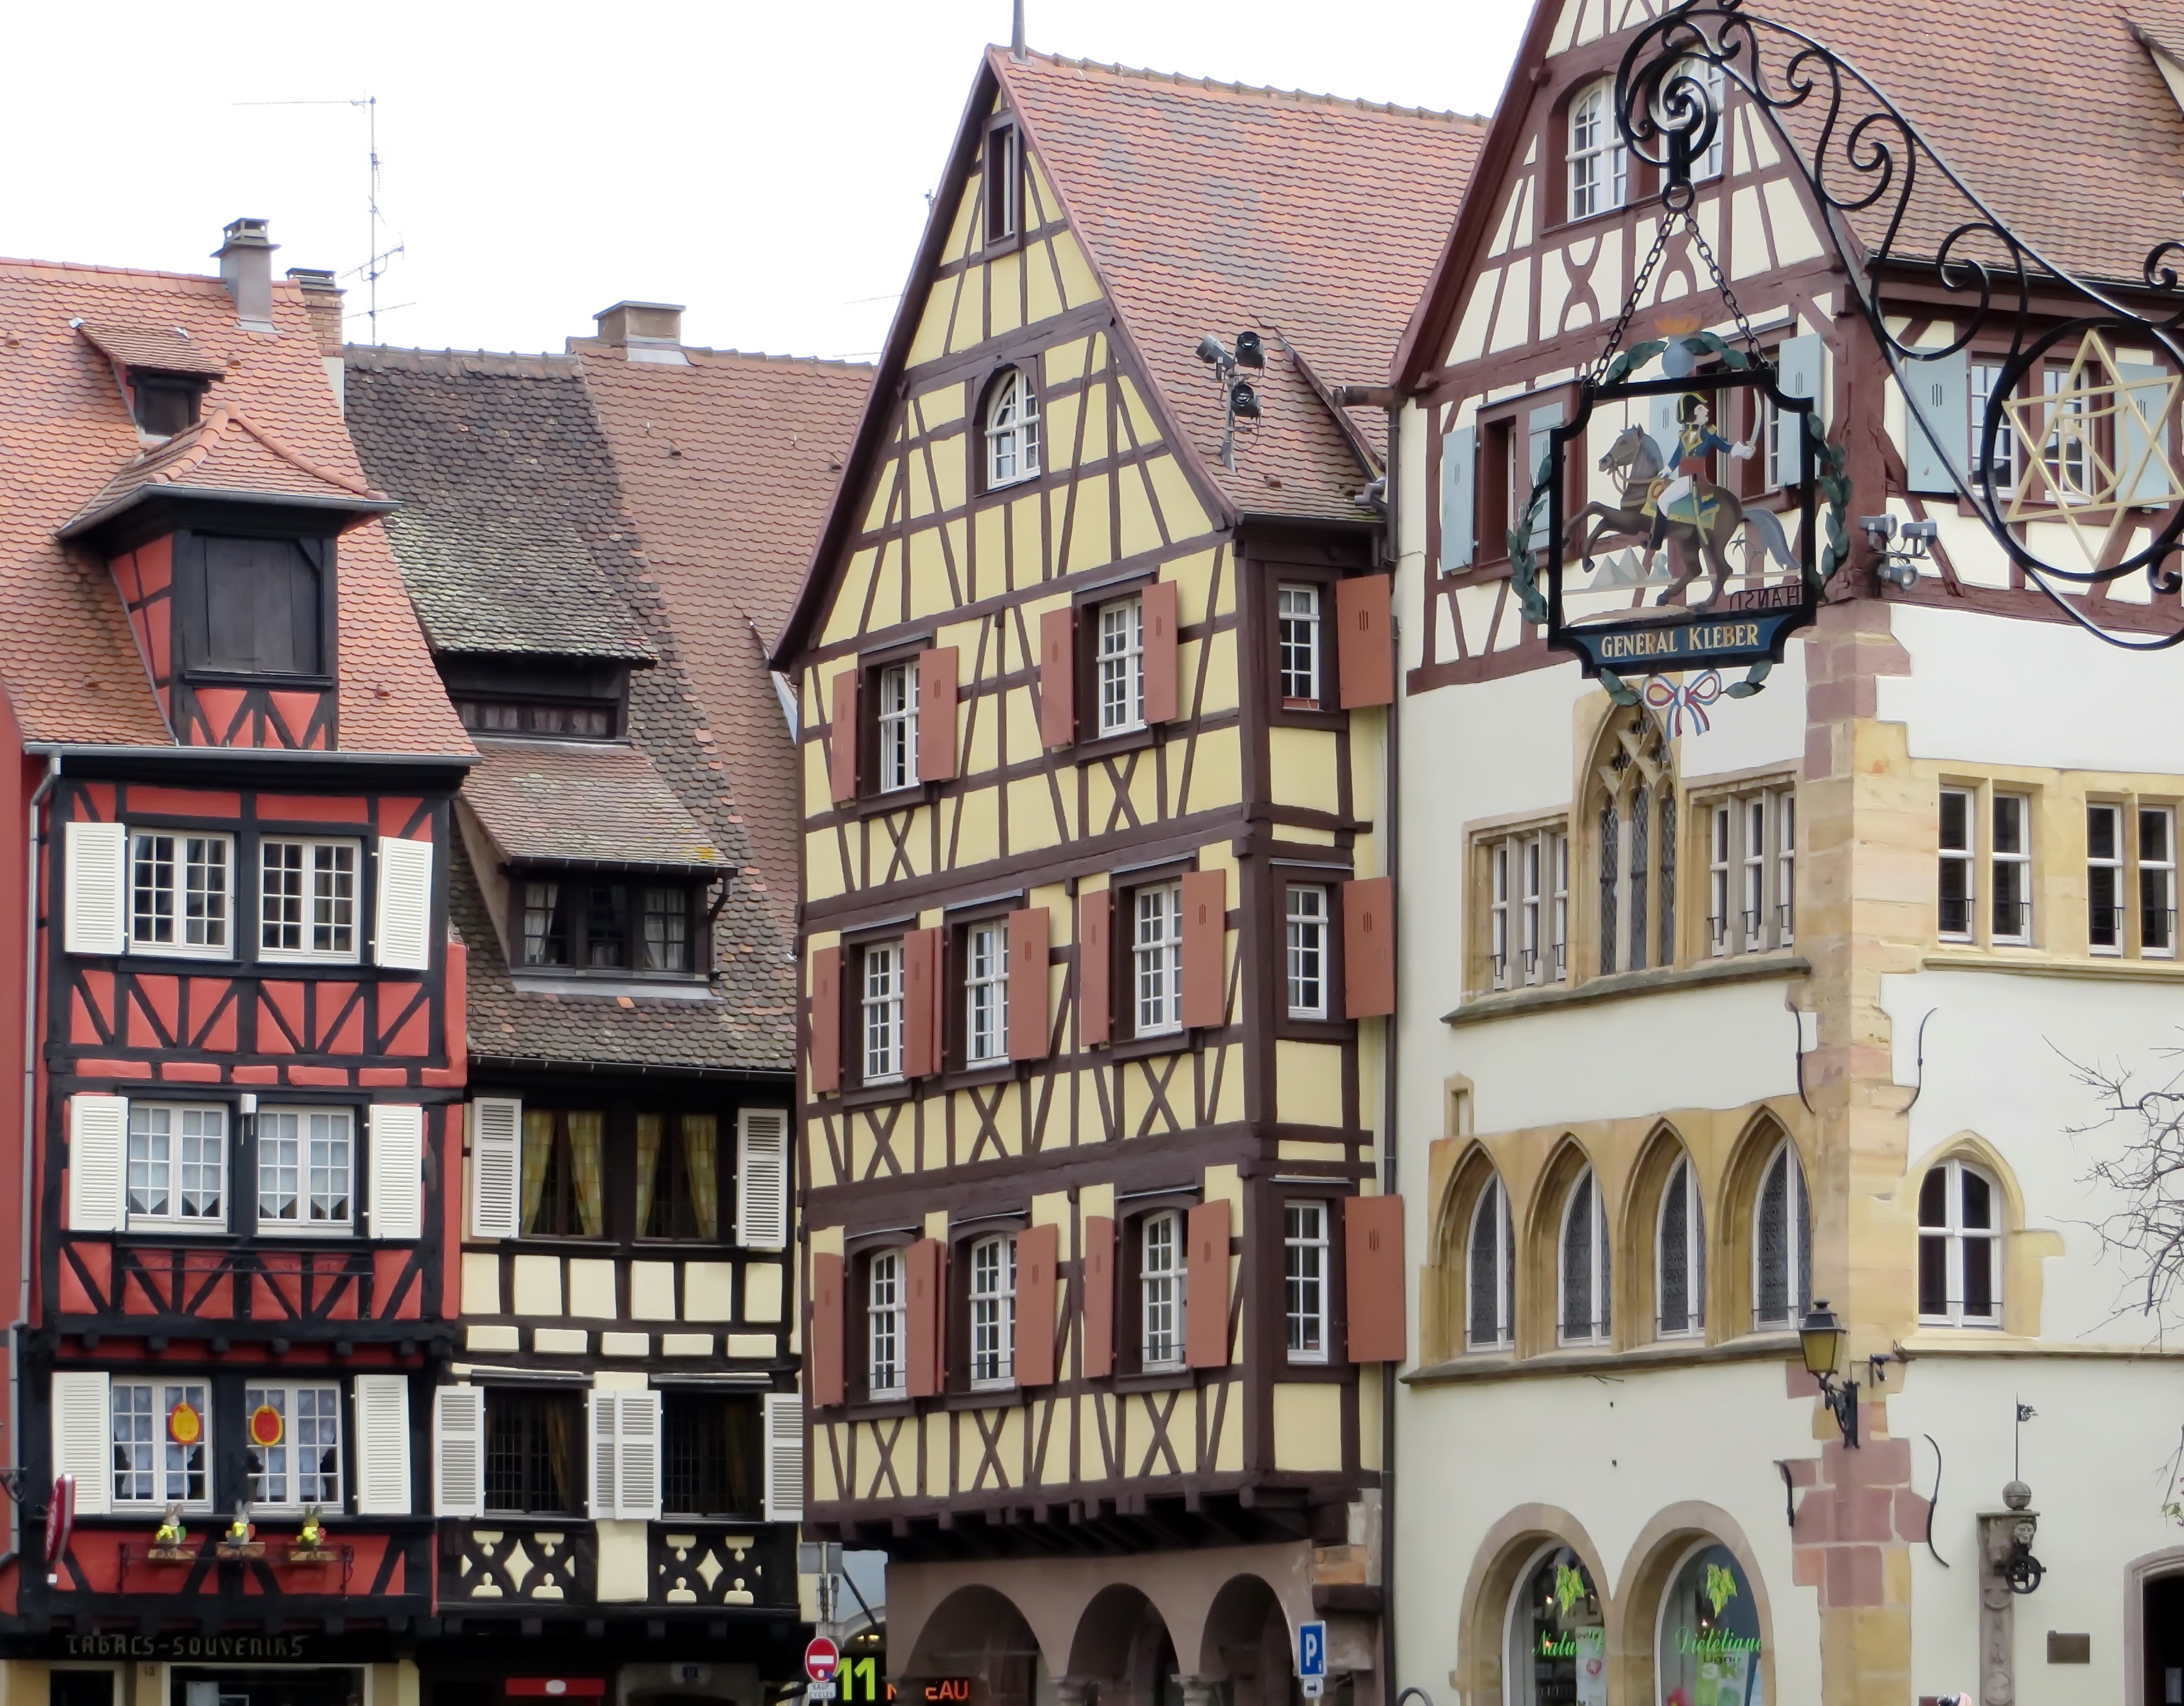
house, town, facade, property, old houses, colmar, studs, alsace, neighbourhood, facades, residential area, pinions, human settlement